Elizabeth City, North Carolina

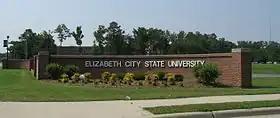
One of the entrances to the ECSU campus

Downtown Elizabeth City is also home to Arts of the Albemarle, a regional arts council located in the Lowery-Chesson Building. Once home to the Chesson Department Store on the ground floor and a turn-of-the-century opera house on the second and third floors, the once-dilapidated building undertook a $3.4 million renovation, and "The Center" became AOA's permanent home in 2005. The three-story building houses three art galleries, the state-of-the-art McGuire Theater for the performing arts, and multiple conference and meeting rooms. The Center has been an economic driver for downtown Elizabeth City since its opening.